Equality (mathematics)

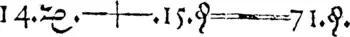

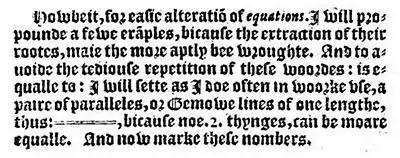

In English, the word "equal" is derived from the Latin ('like', 'comparable', 'similar'), which itself stems from ('level', 'just'). The word entered Middle English around the 14th century, borrowed from Old French (modern ). More generally, the interlingual synonyms of "equal" have been used more broadly throughout history (see ).